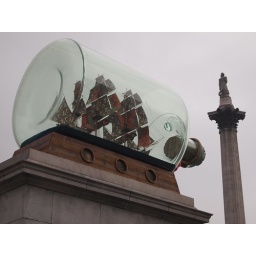
A big boat in a bottle on a plinth, Trafalgar Square